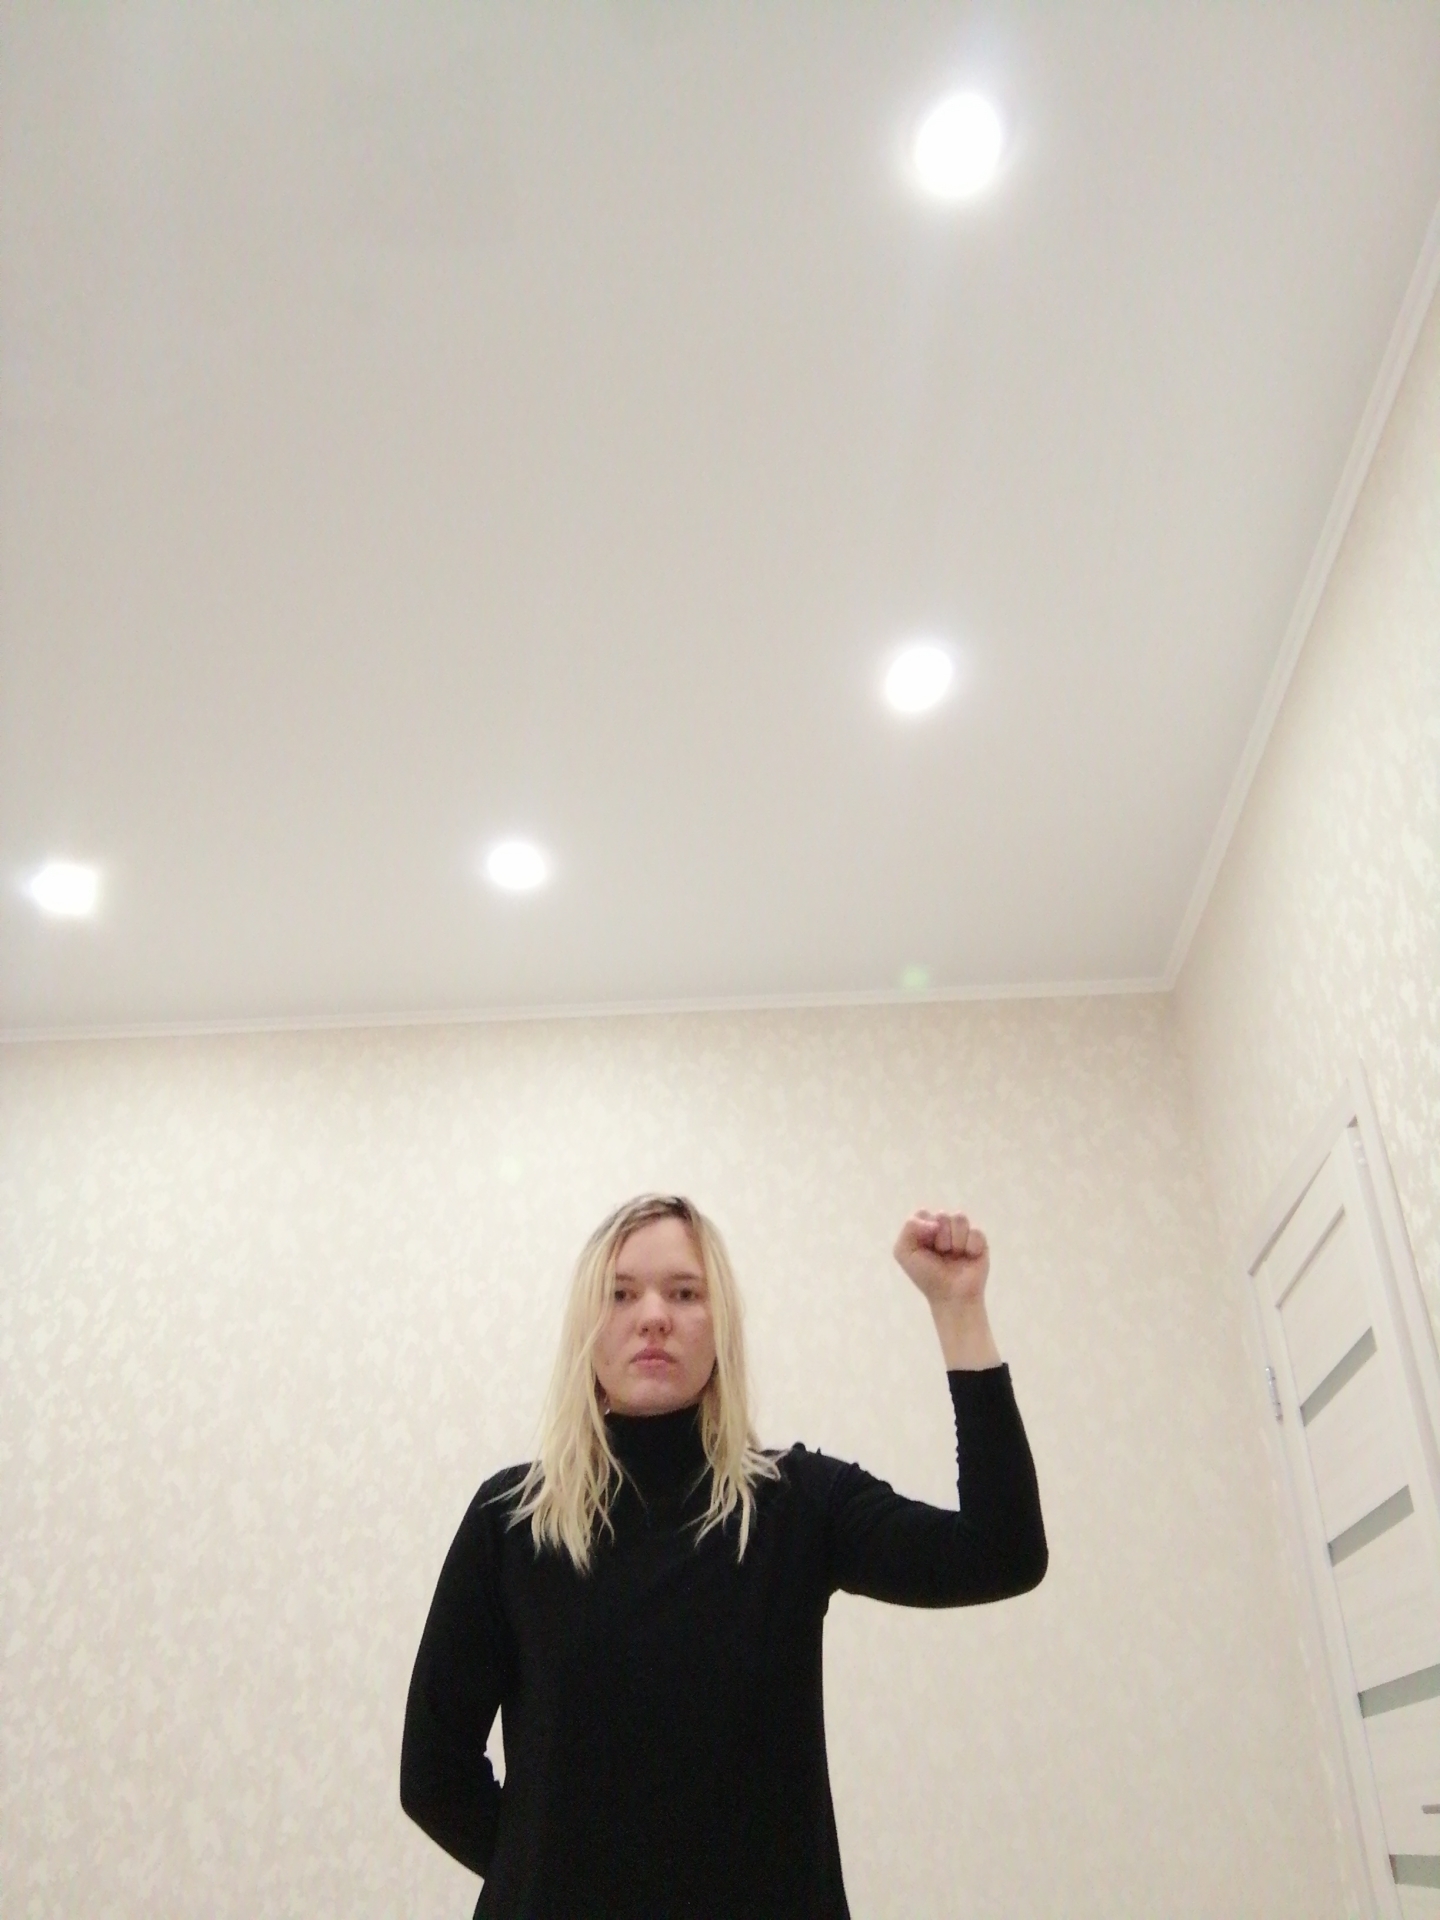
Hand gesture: fist